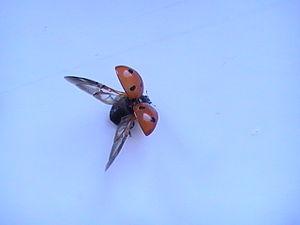
coccinelle à sept points avant le départ.